Stranger in Moscow

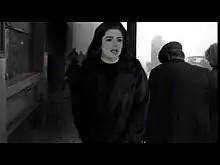
Michael Jackson walking the streets of the city in the music video.

The song's accompanying music video was shot in July 1996. It was directed by photographer Nick Brandt, and filmed in Los Angeles, is focused around six unrelated people living in isolation in a cityscape on a dark, cloudy day while the rest of the world moves around them in slow motion. The first half of the video introduces these figures. Five of the figures are: a bald man looking down at the city from his apartment window, a woman sitting alone in a coffee shop, a homeless man lying on the damp street, a well-dressed man feeding pigeons, and a teenage boy watching a street game of baseball. The sixth figure is Jackson himself, seen walking the city streets while he sings. Special effects are used to show birds and wasps flying, glass breaking and coffee spilling, all in slow motion.